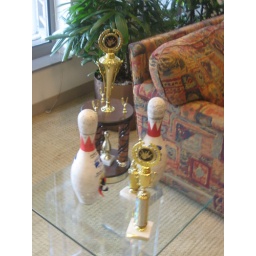
Bowling trophies decorate a side table in a lounge in Crowell &amp;amp; Moring